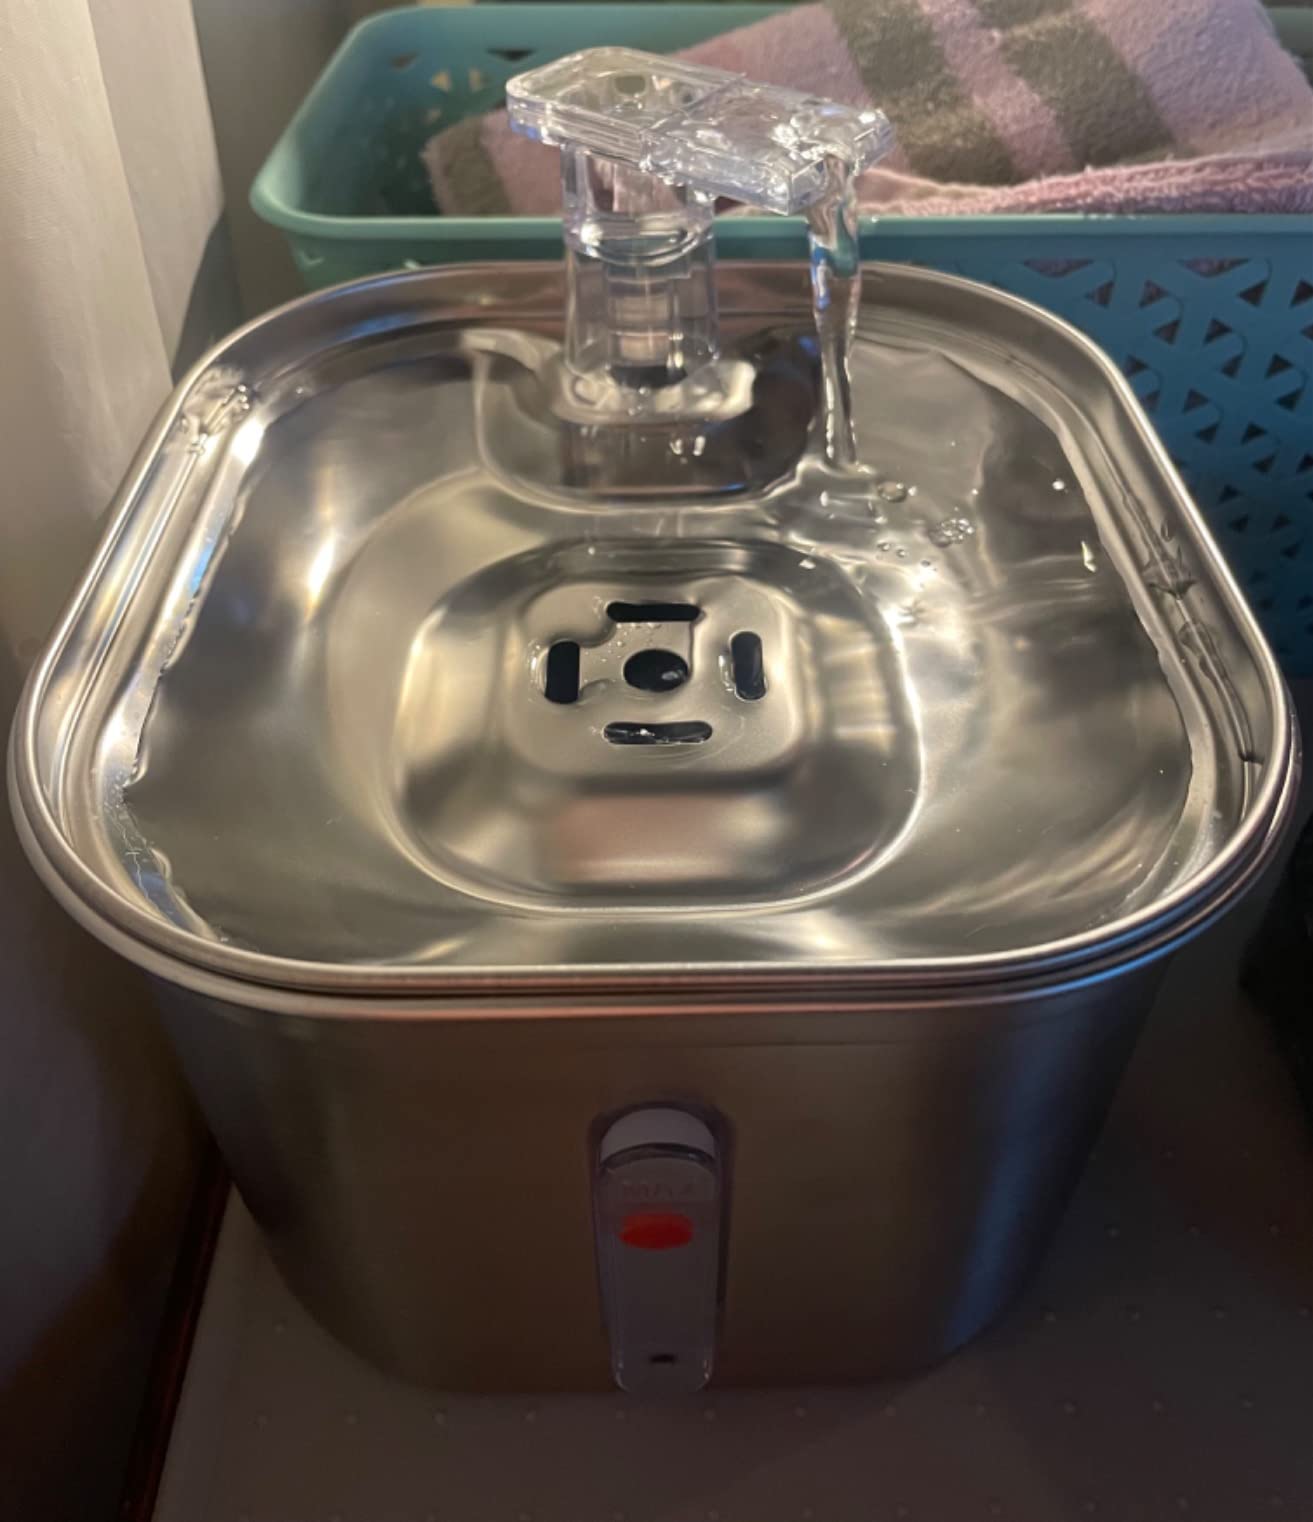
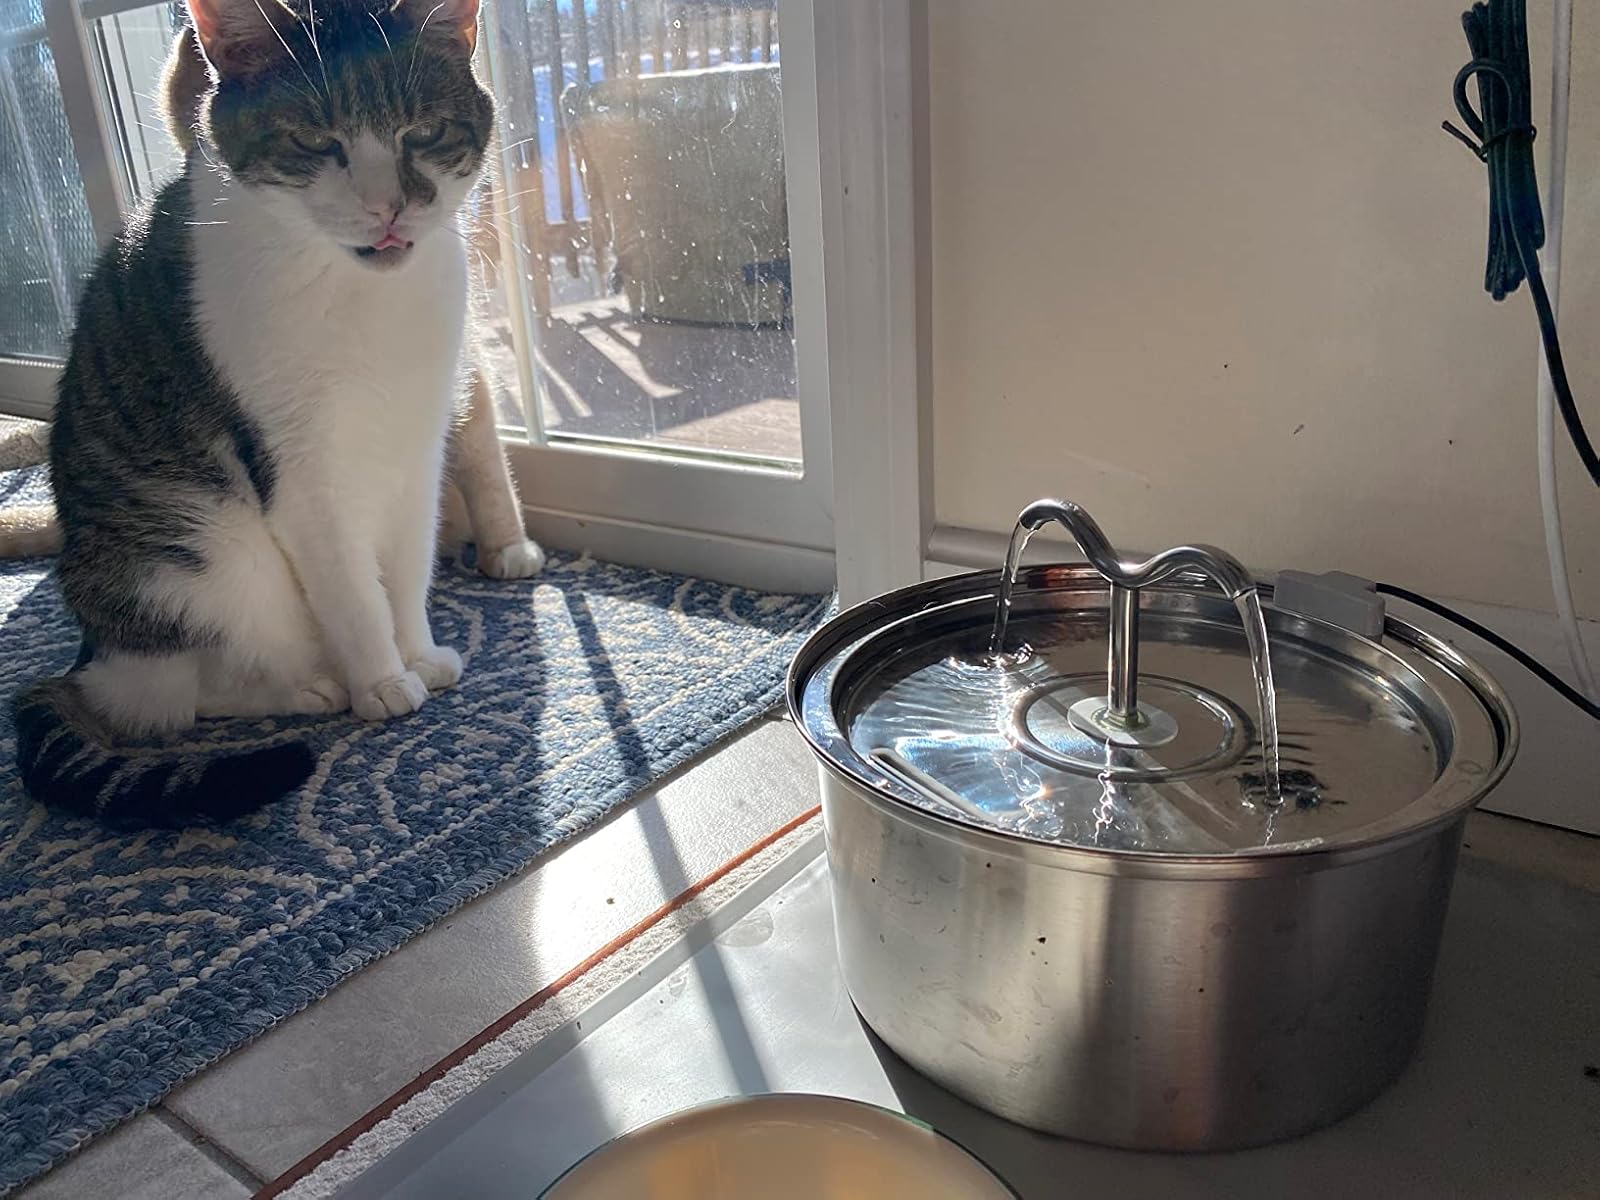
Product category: items_bowl
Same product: no